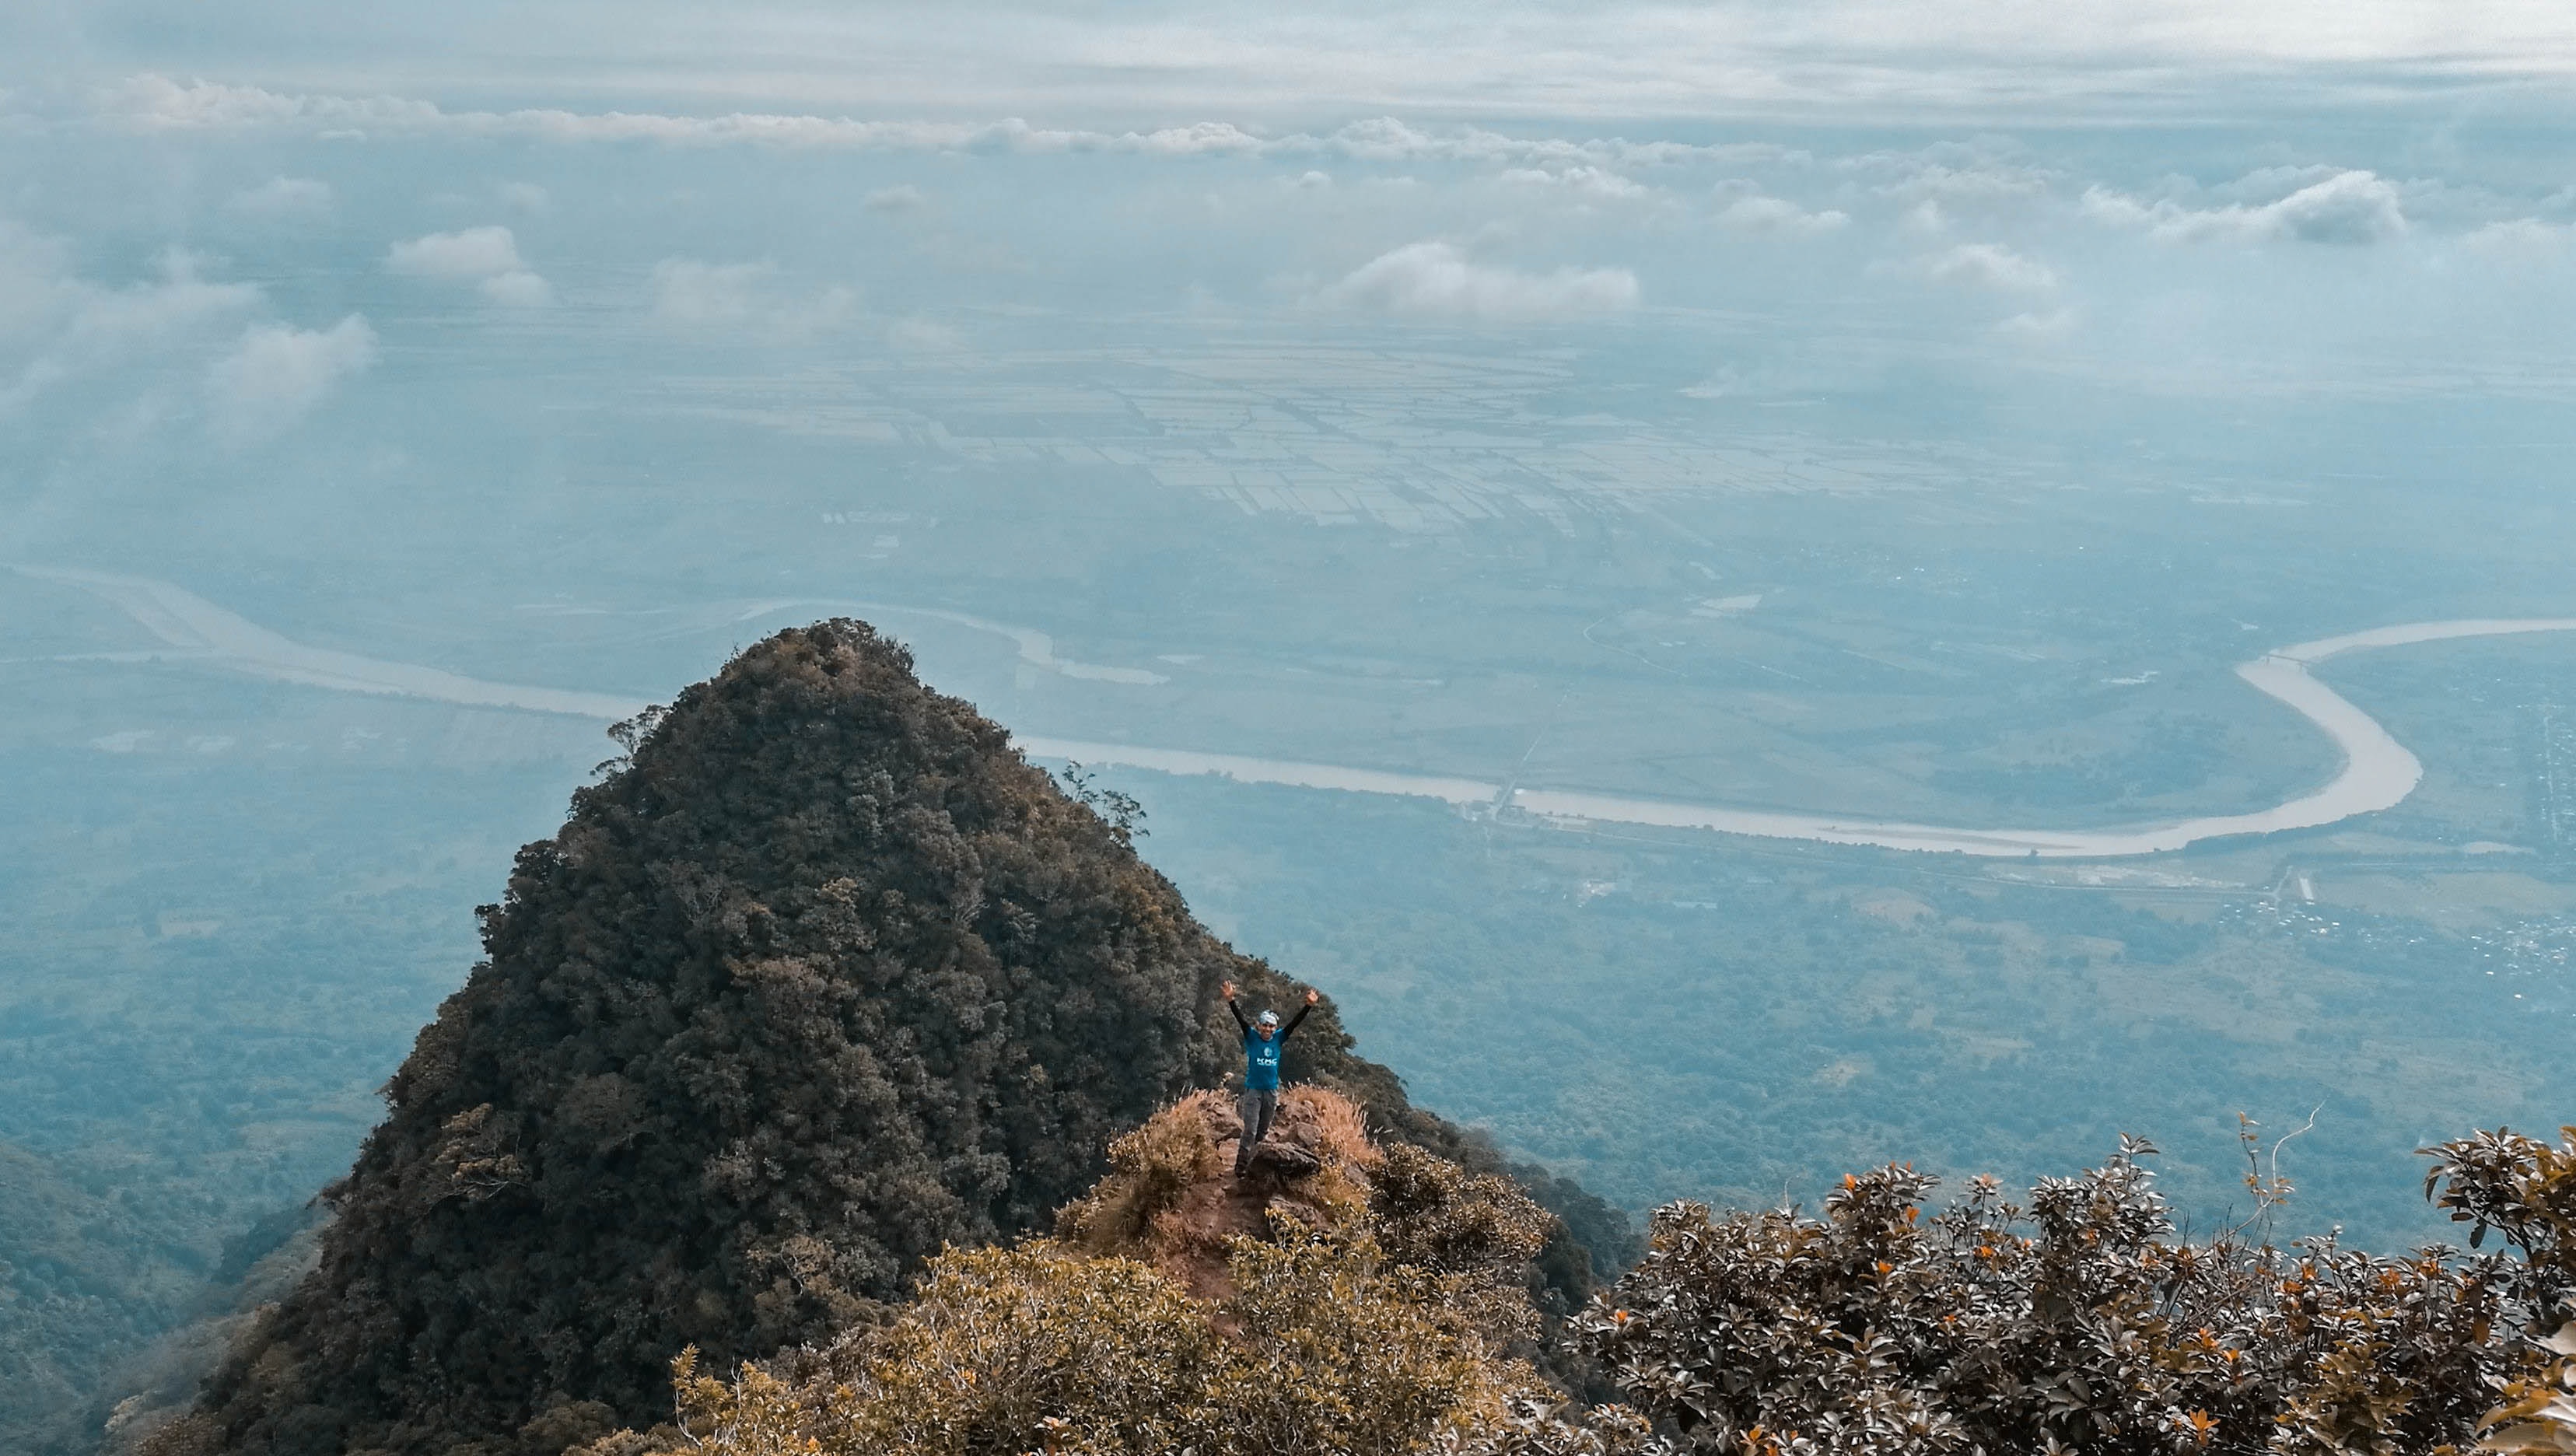
sky, mountainous landforms, mountain, natural landscape, ridge, hill, cloud, sea, tree, rock, mountain range, national park, geology, hill station, landscape, vacation, summit, coast, tourism, horizon, city, mount scenery, plateau, formation, escarpment, road, ocean, promontory, cape